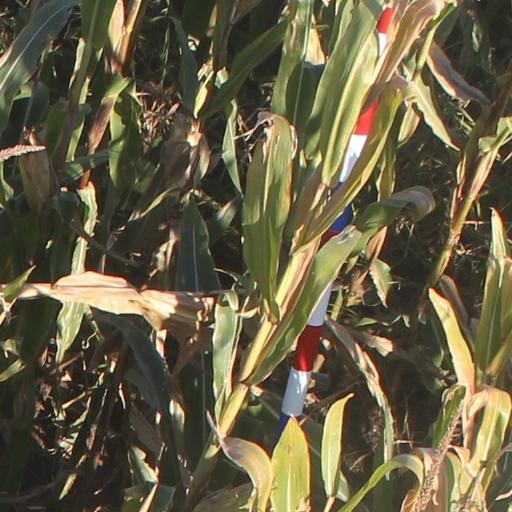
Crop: maize; corn